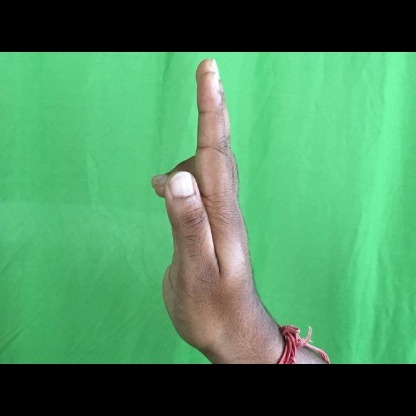
Mudra: Ardhapathaka